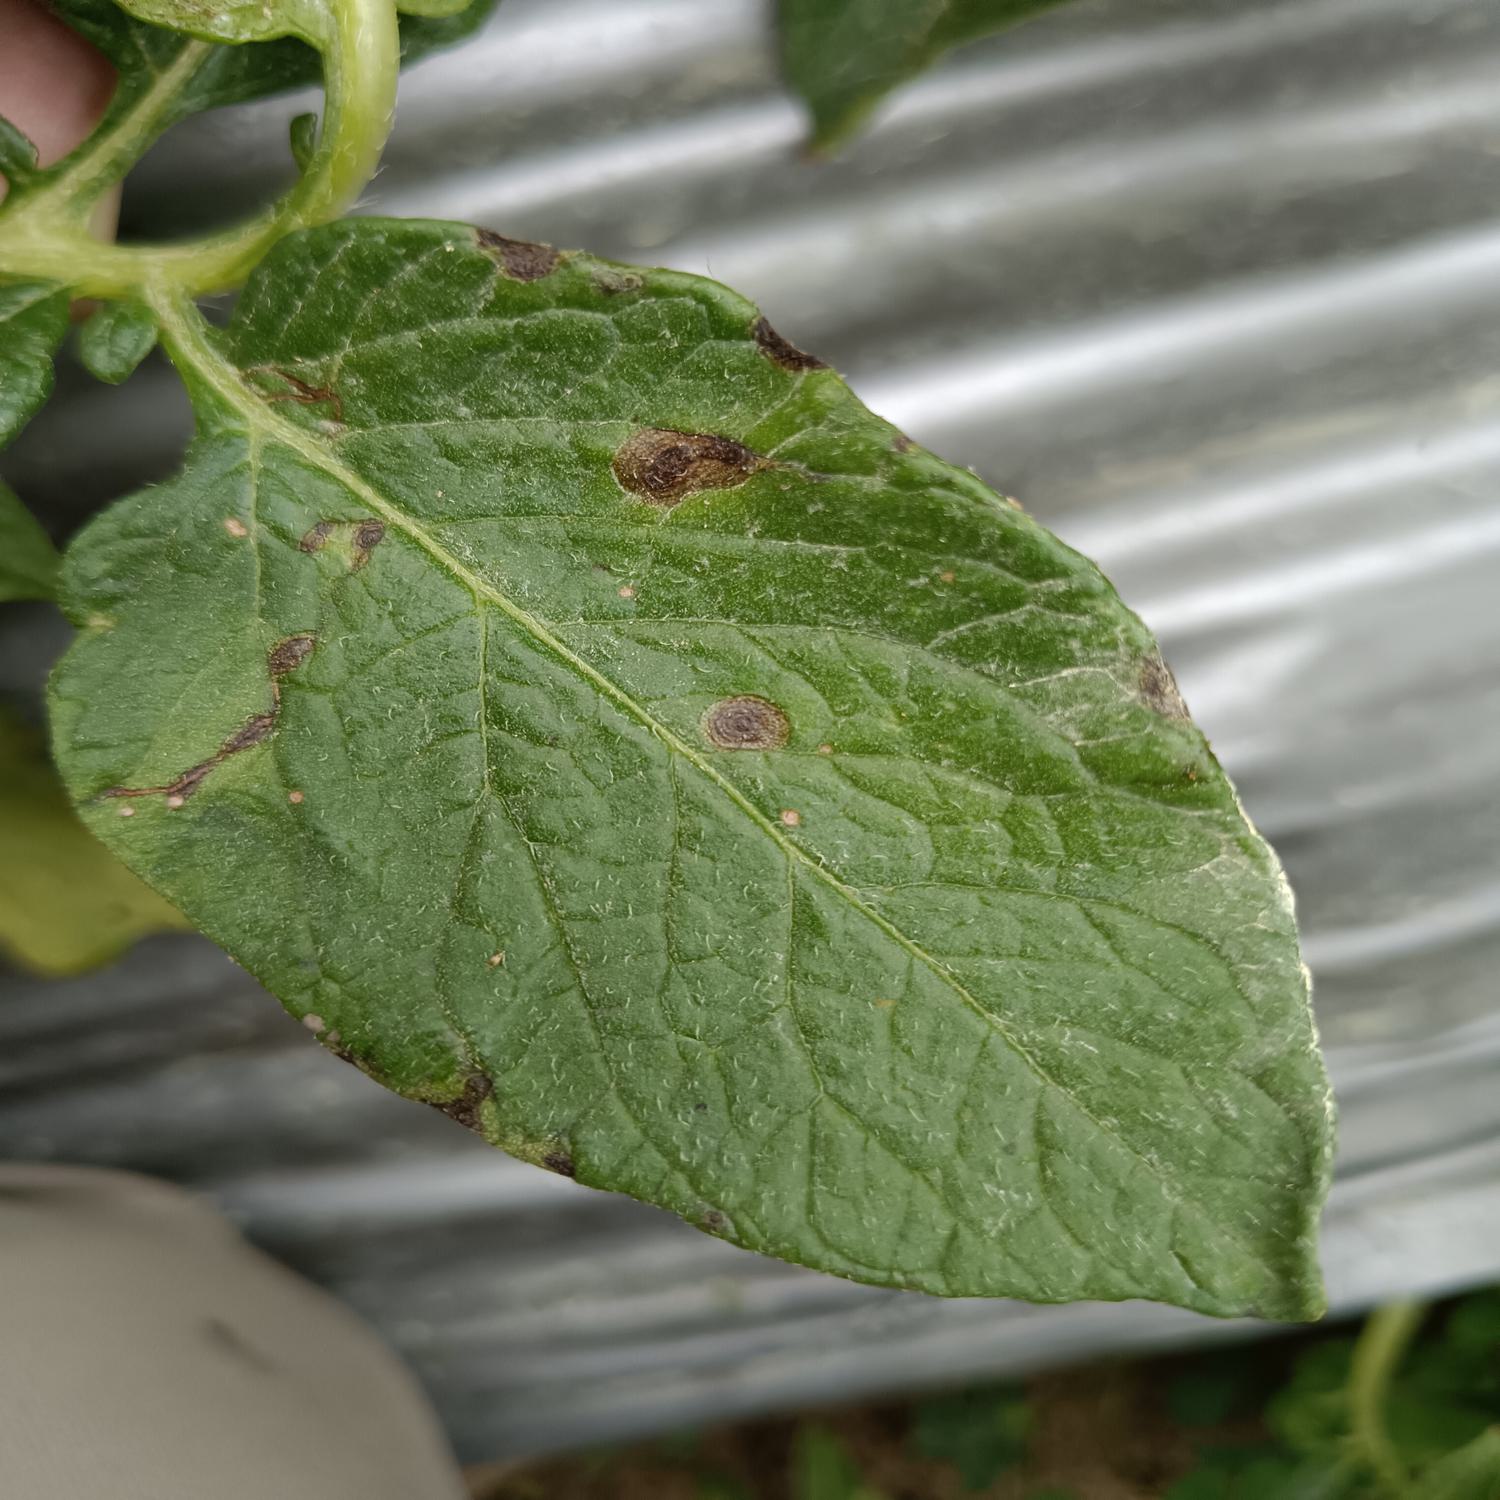
Label: Fungi